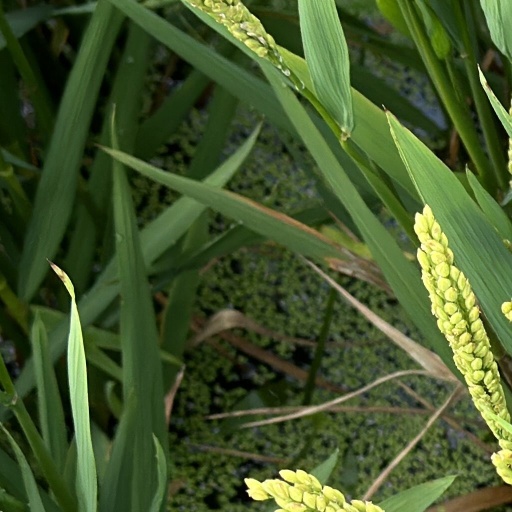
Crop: rice